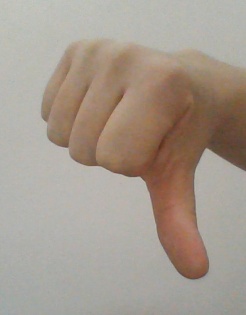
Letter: waw